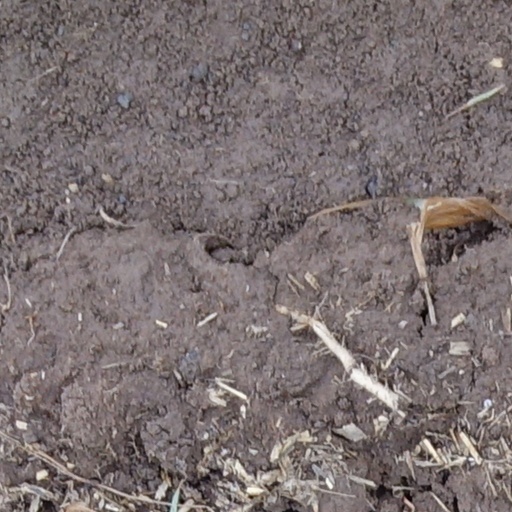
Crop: wheat